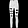
Label: Trouser